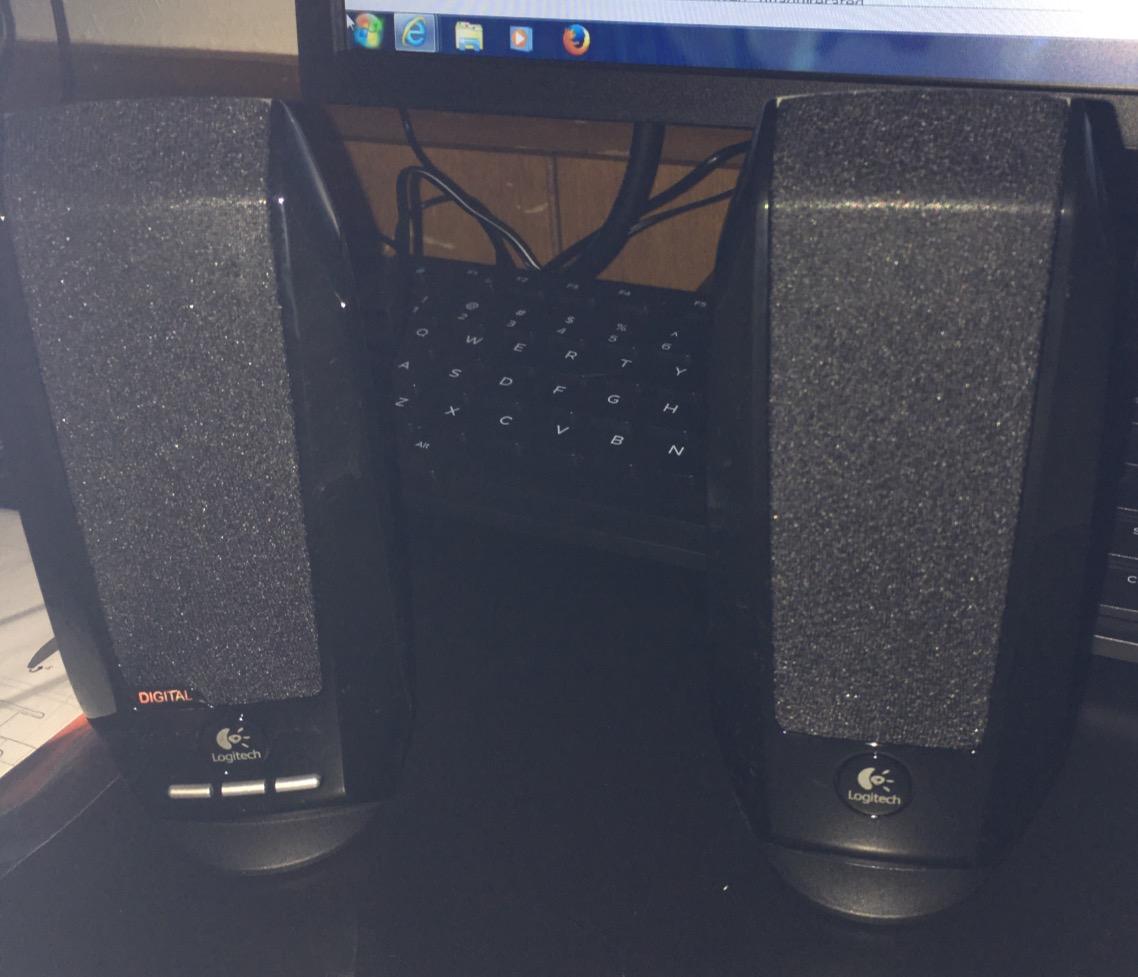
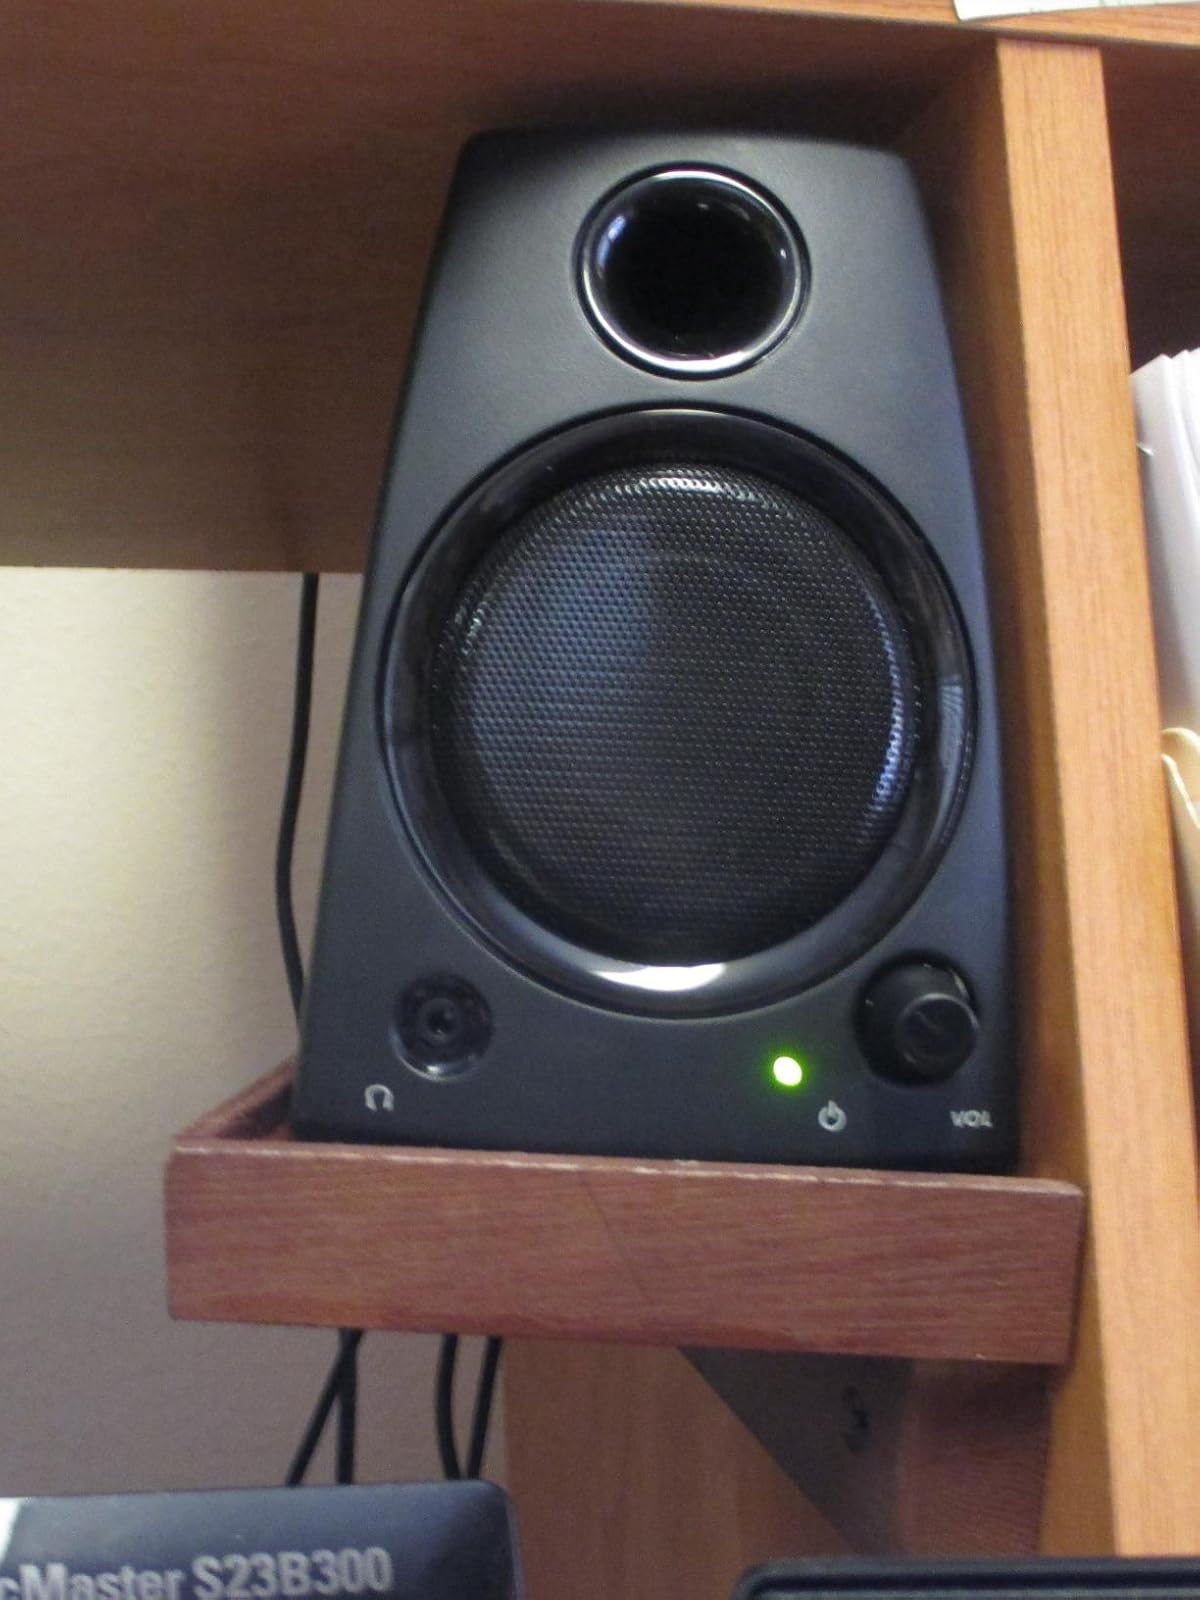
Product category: speaker
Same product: no